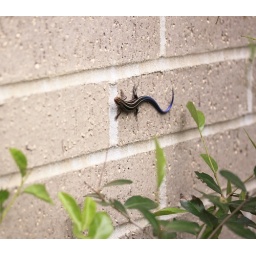
While cleaning out the shrub beds around the house, I scared up this colorful fella